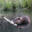
Label: beaver